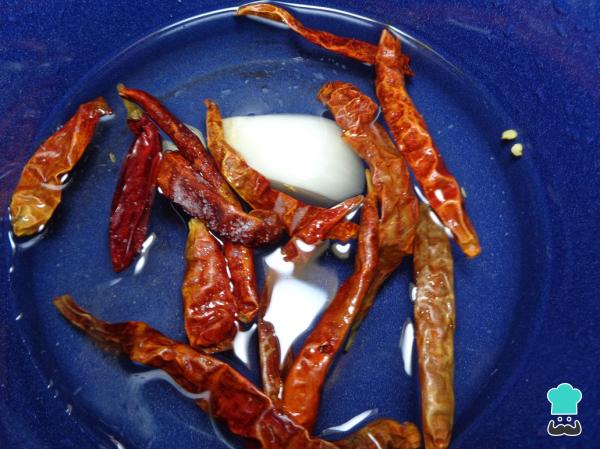
Vamos a iniciar la receta de tortas mexicanas con la preparación de la salsa picosita: para esto tomamos los chiles de árbol y un trozo de cebolla, y los ponemos a cocer por 10 min en una cacerola con agua hirviendo.